Premiership of Sheikh Hasina

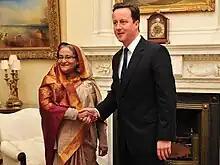
Hasina with British Prime Minister David Cameron at 10 Downing Street (January 2011)

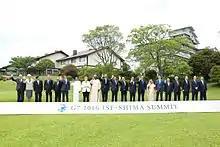
Hasina with G7 Leaders and guests, Shima Kanko Hotel in Japan, 2016

The Awami League (AL), with other opposition parties, demanded that the next general elections be held under a neutral caretaker government, and that provision for caretaker governments to manage elections be incorporated in the constitution. The ruling BNP refused to act on these demands.